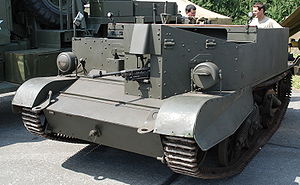
Universal Carrier
Universal Carrier som mortérkøretøj
Universal Carrier, også kendt som Bren Gun Carrier og Scout Carrier, er en almindelig betegnelse for en række af let pansrede bæltekøretøjer, som blev udformet af Vickers-Armstrong. De blev produceret mellem 1934 og 1960, og køretøjerne blev brugt i stort omfang af de allierede styrker under 2. verdenskrig. Universal Carriers blev som regel anvendt til transport af tropper og udstyr, fortrinsvis støttevåben eller som maskingeværplatforme. Der blev bygget 113.000 eksemplarer primært i Storbritannien, og dermed er det det pansrede køretøj, som er bygget i flest eksemplarer i verdenshistorien.